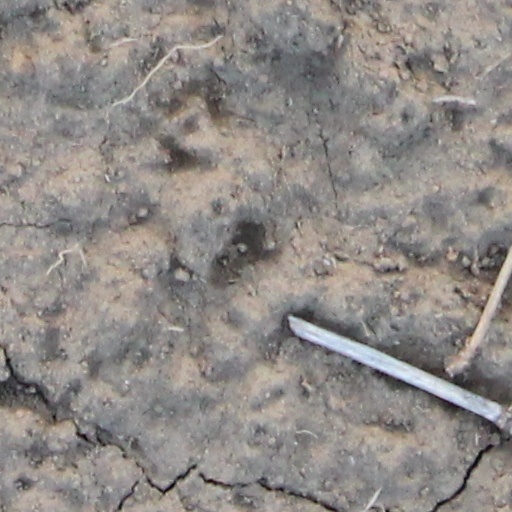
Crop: wheat